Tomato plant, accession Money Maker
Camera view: horizontal (90 deg, fisheye); turntable rotation: 240 degrees
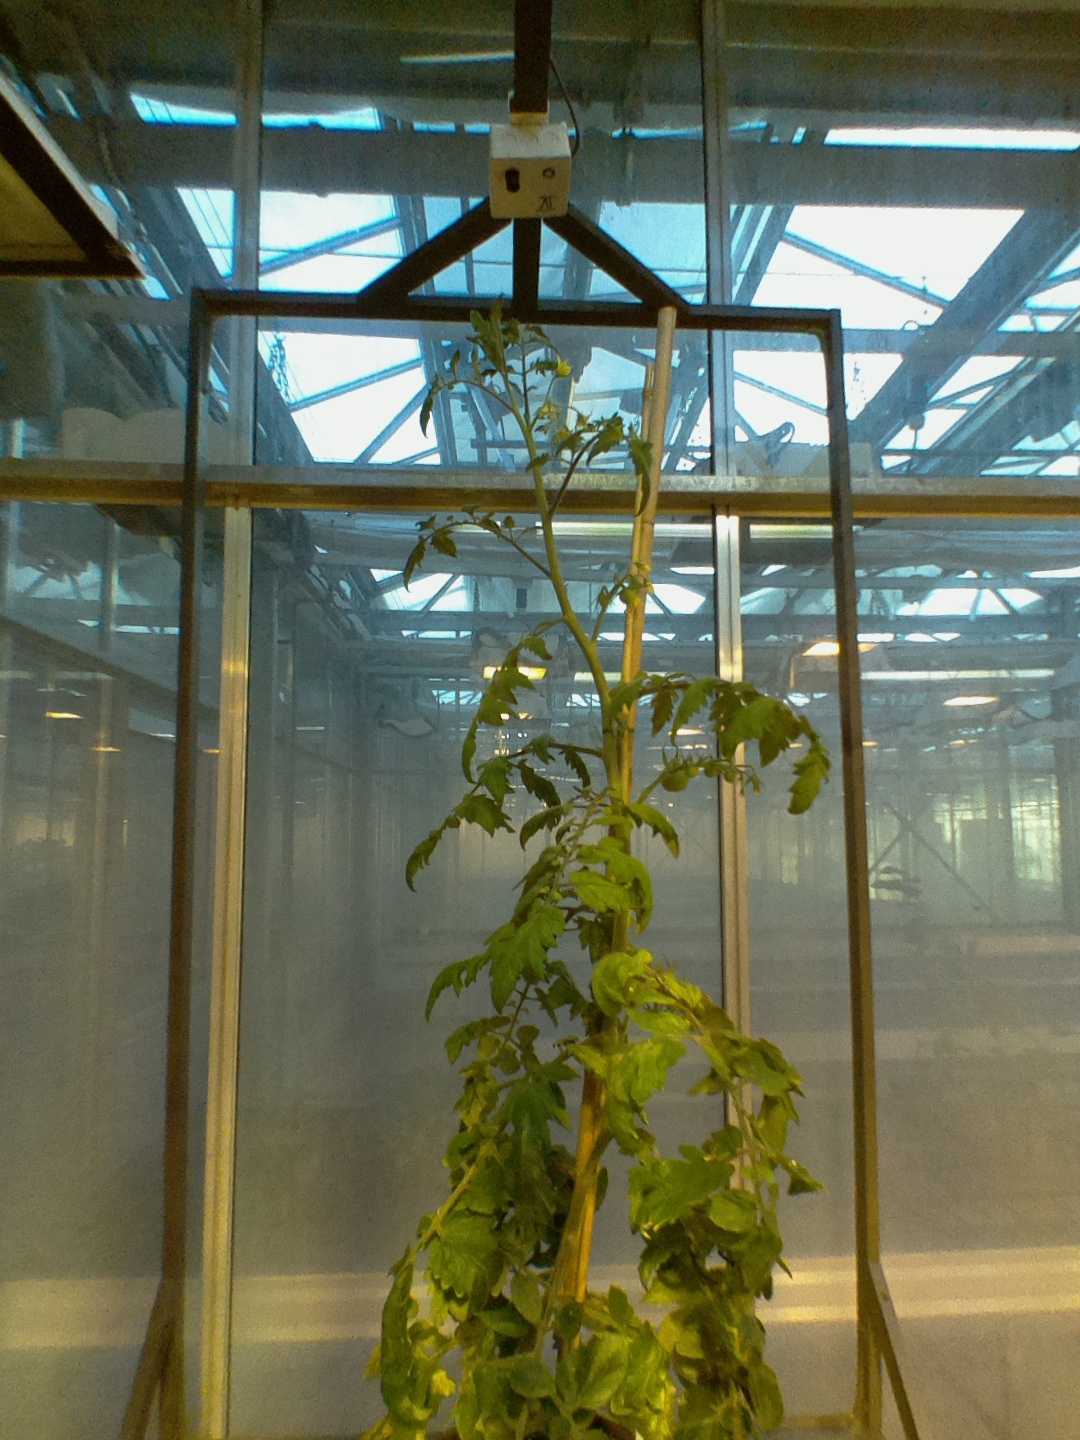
BBCH growth stage 75: 50%-60% of final fruit size